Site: saxony
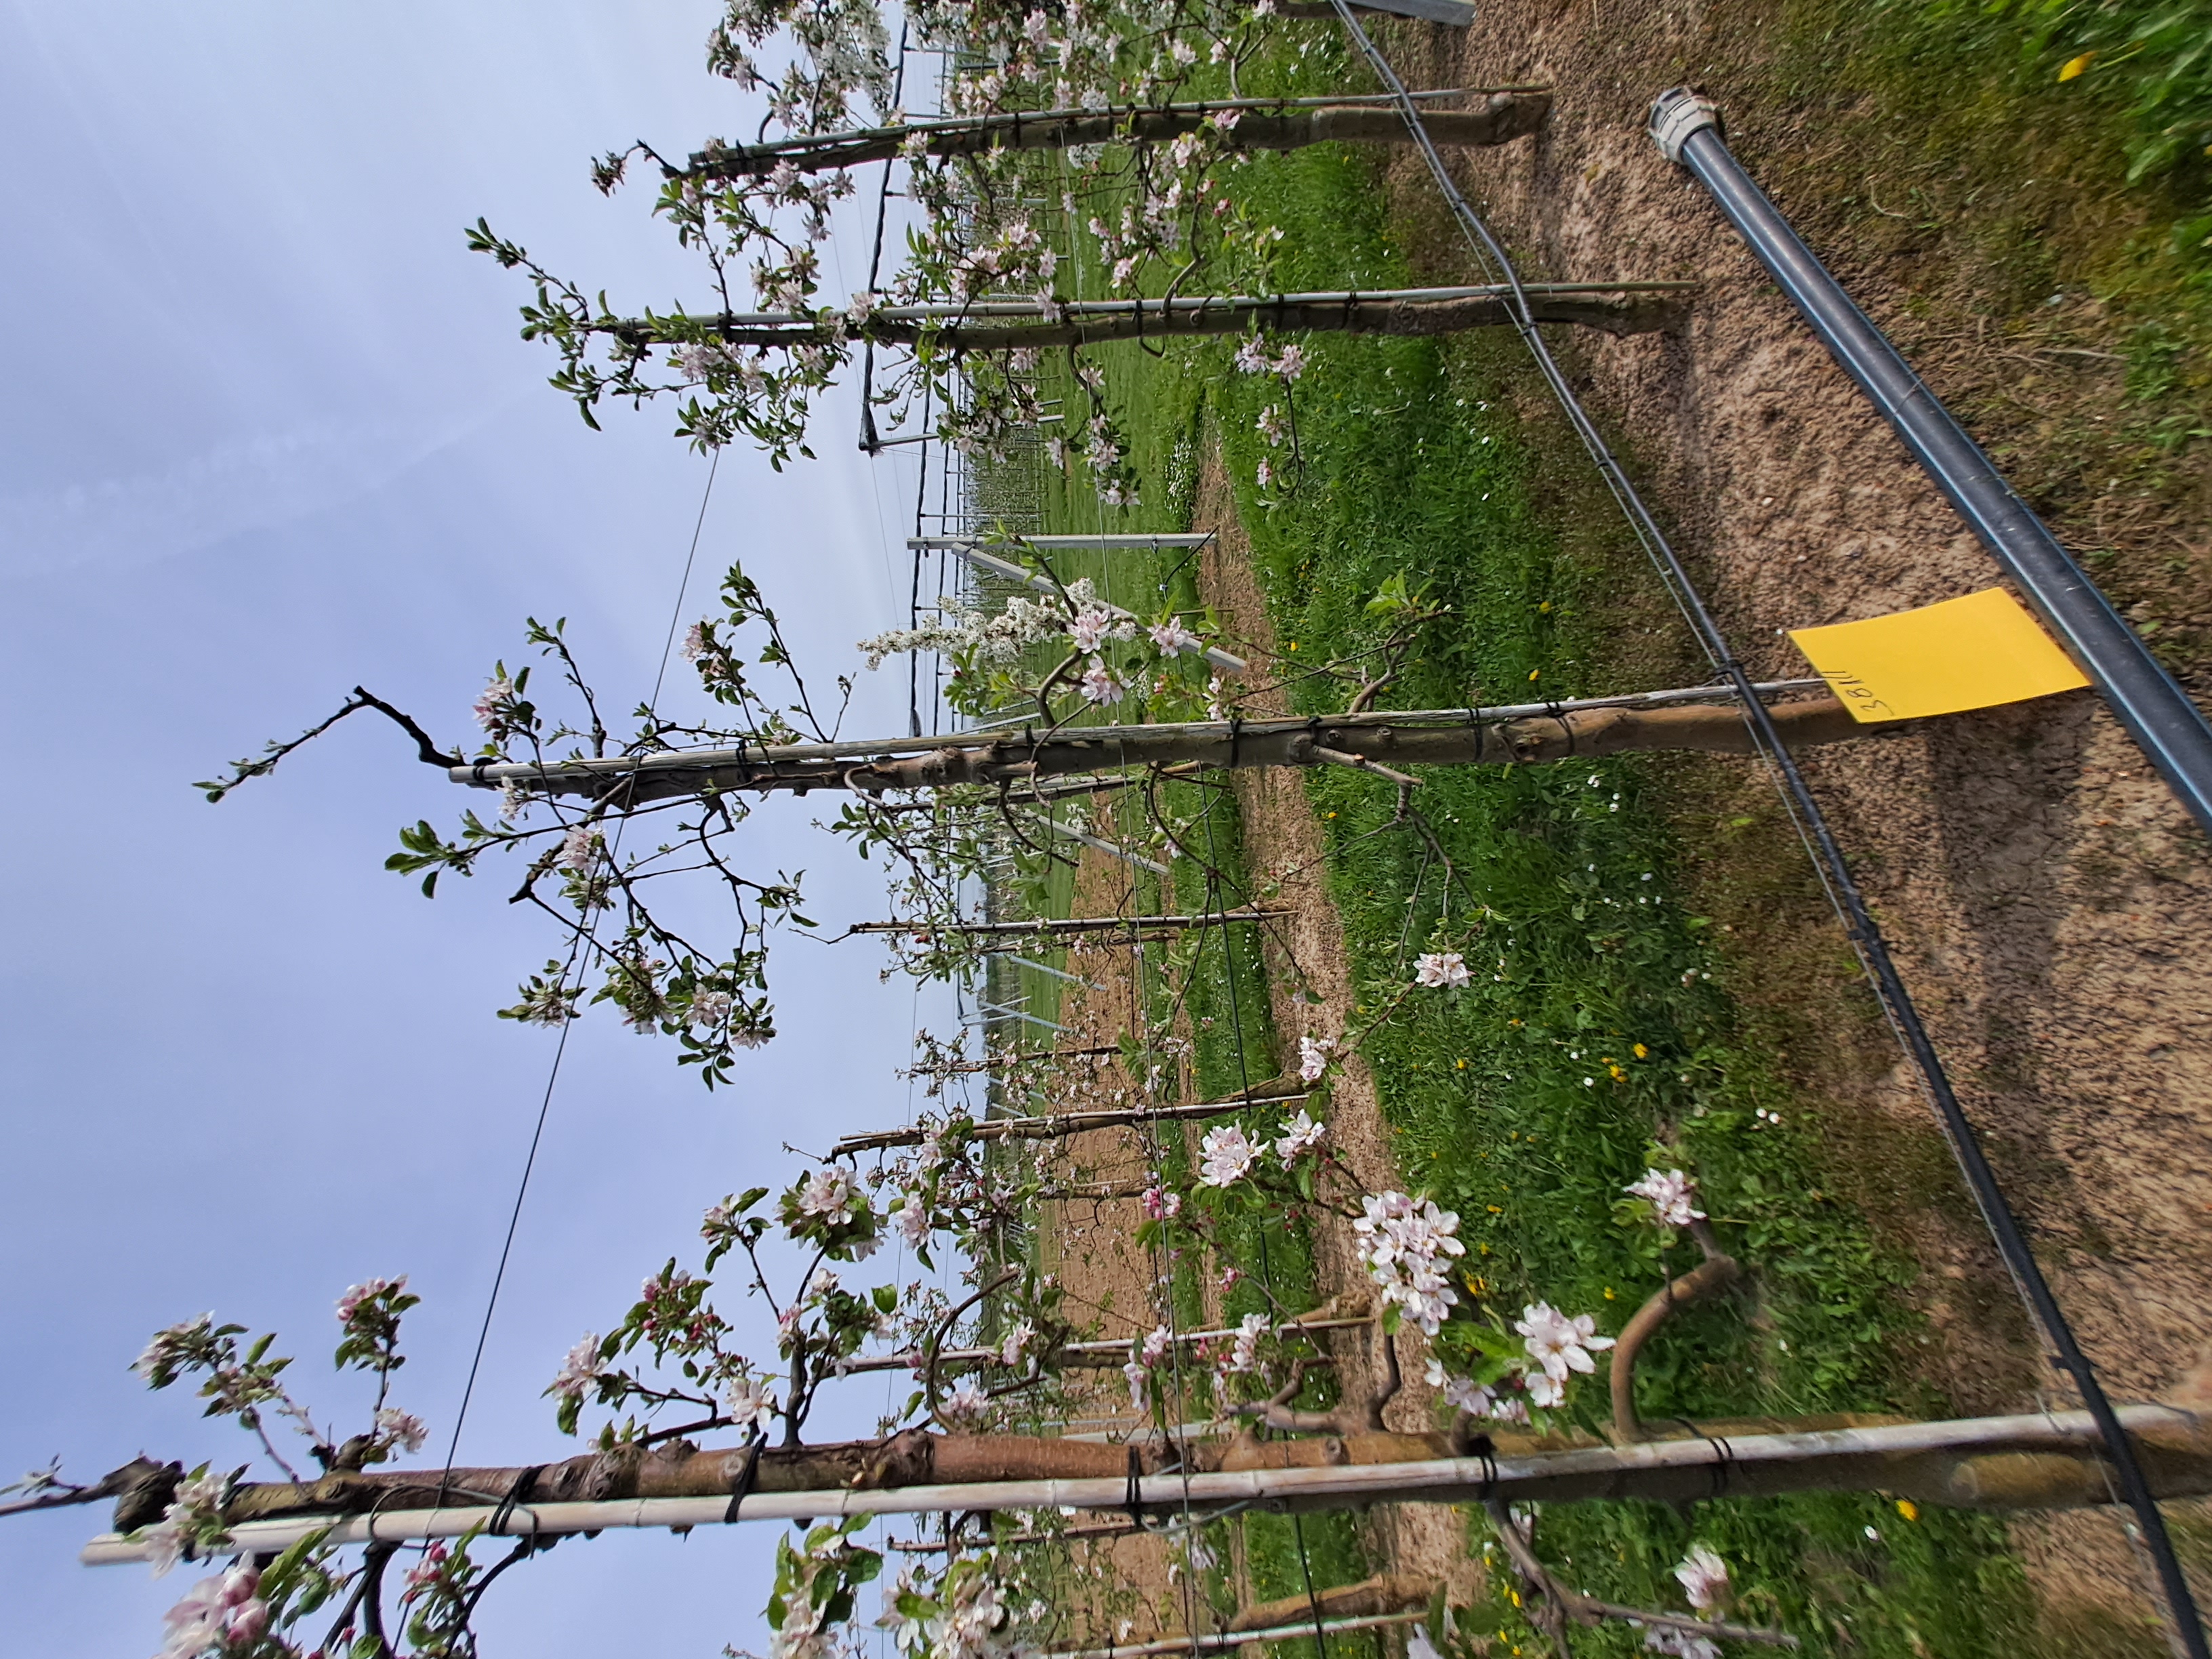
Growth stage (BBCH 65): Flowering